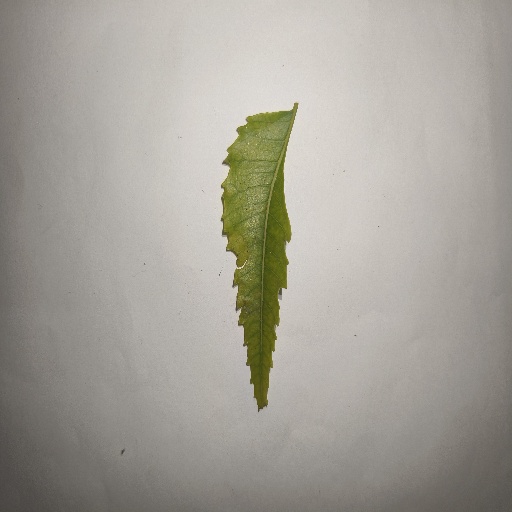
Species: Neem
Leaf condition: Yellow Leaf